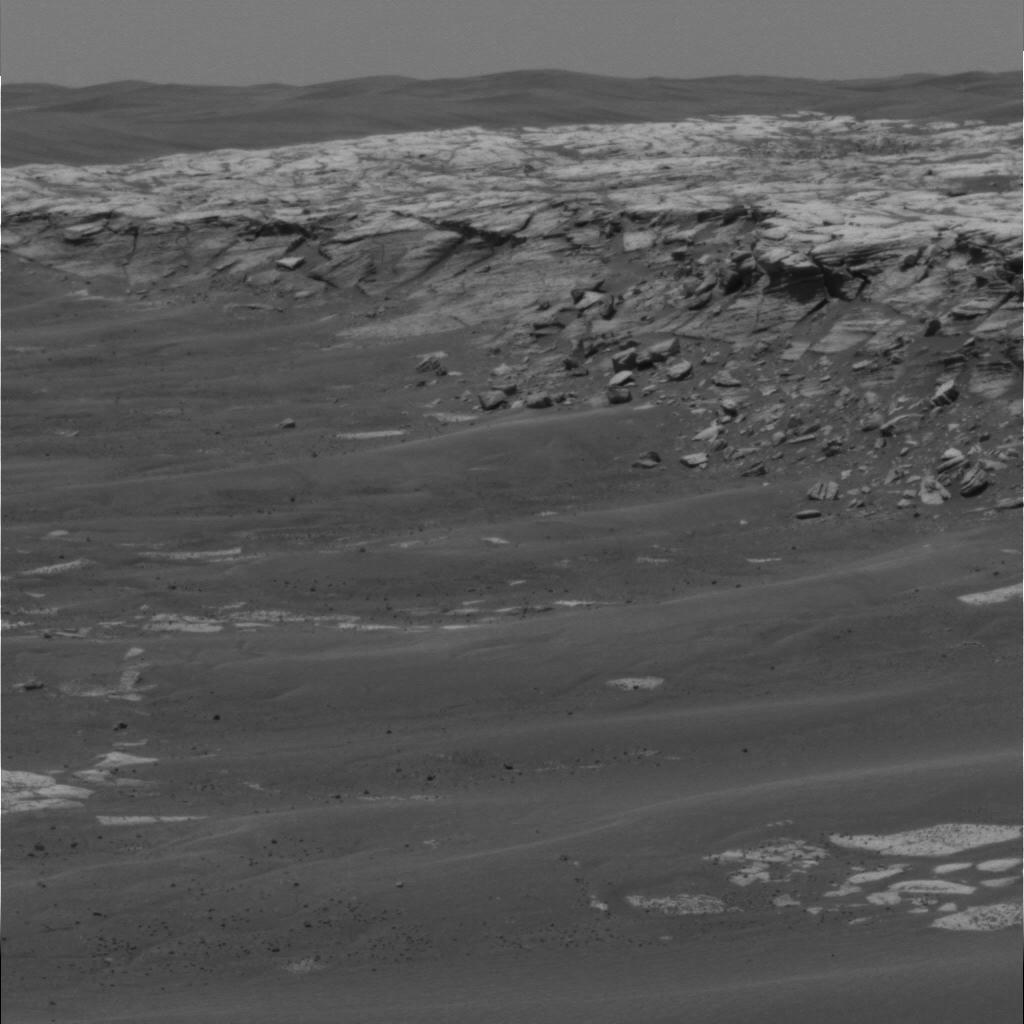
Surface features visible: Rock Outcrops, Float Rocks, Dunes/Ripples, Rock (Linear Features), Soil, Spherules, Distant Vista, Sky